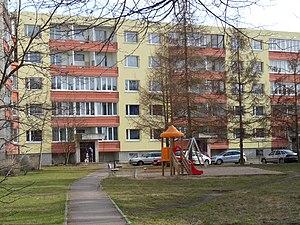
Seli est un quartier du district de Lasnamäe à Tallinn en Estonie.